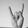
ASL letter: Y